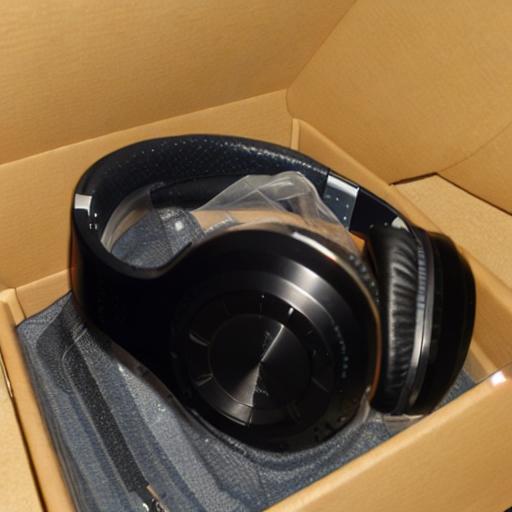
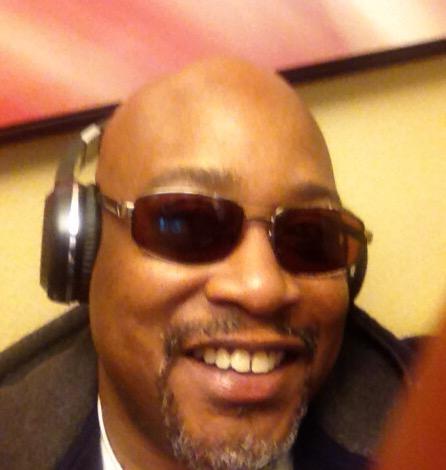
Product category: headphones
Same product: no